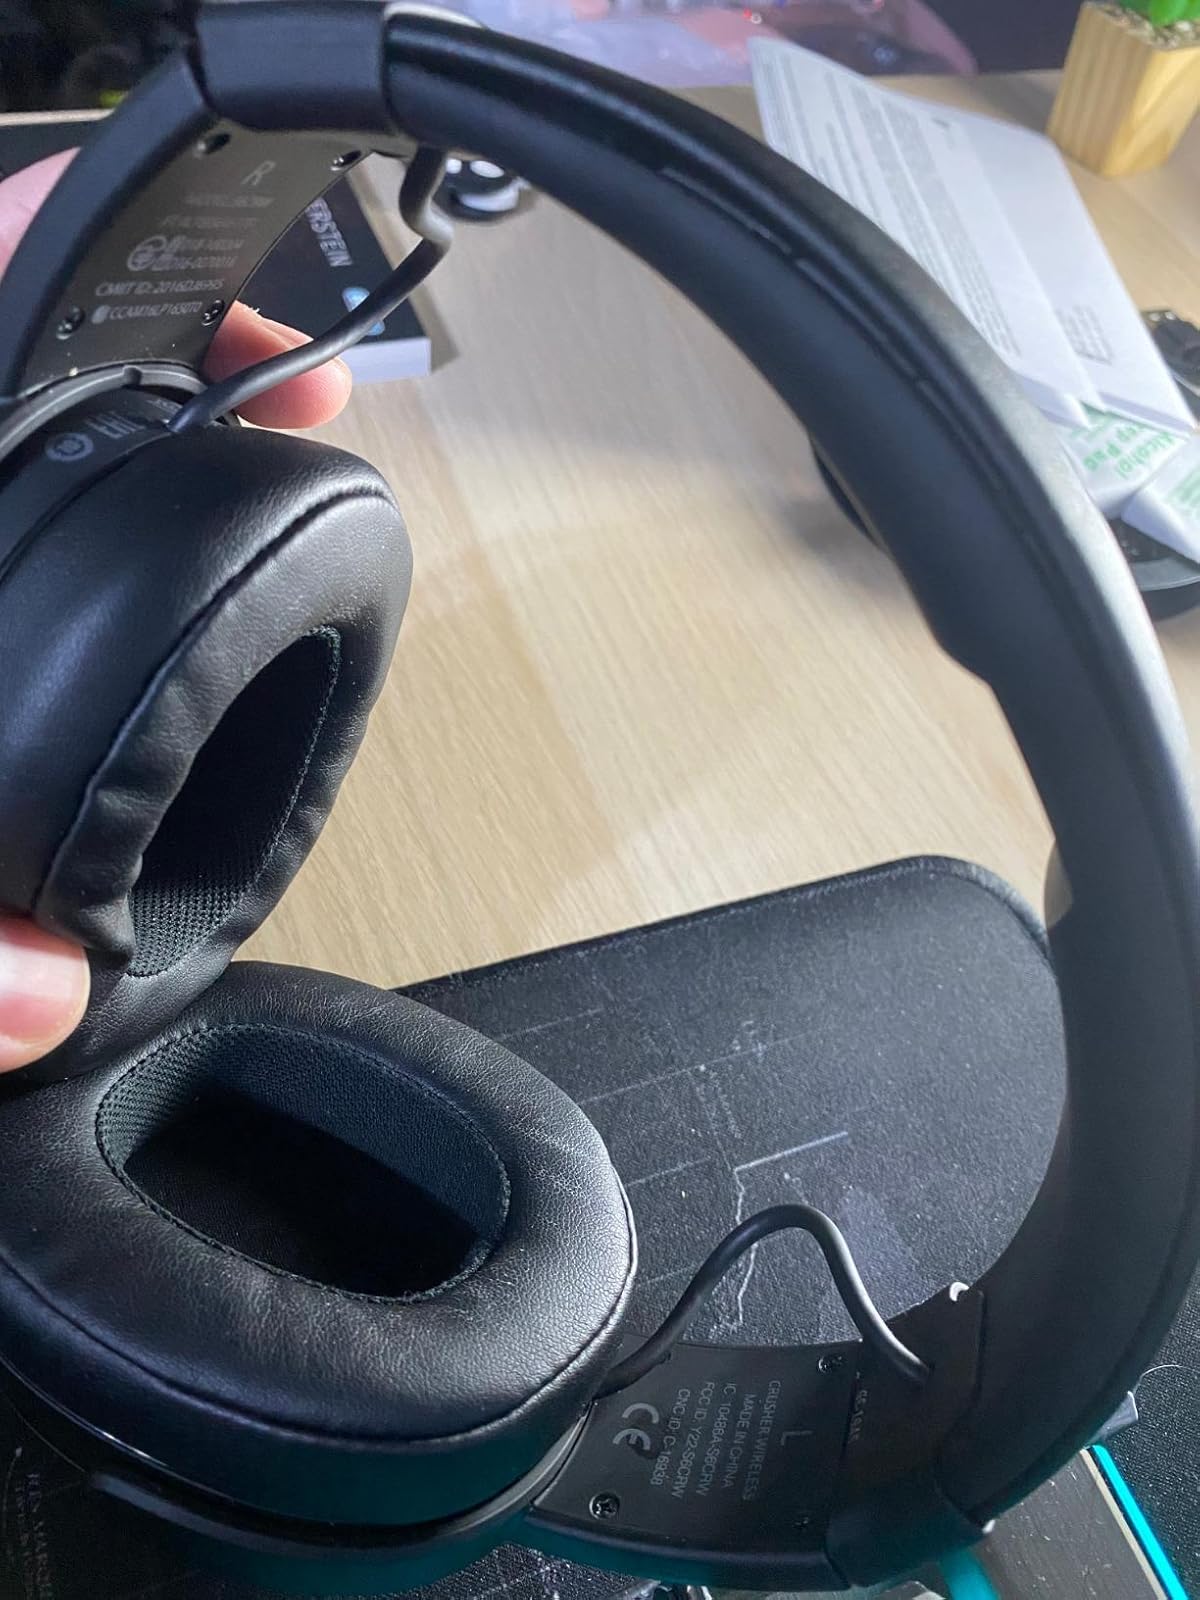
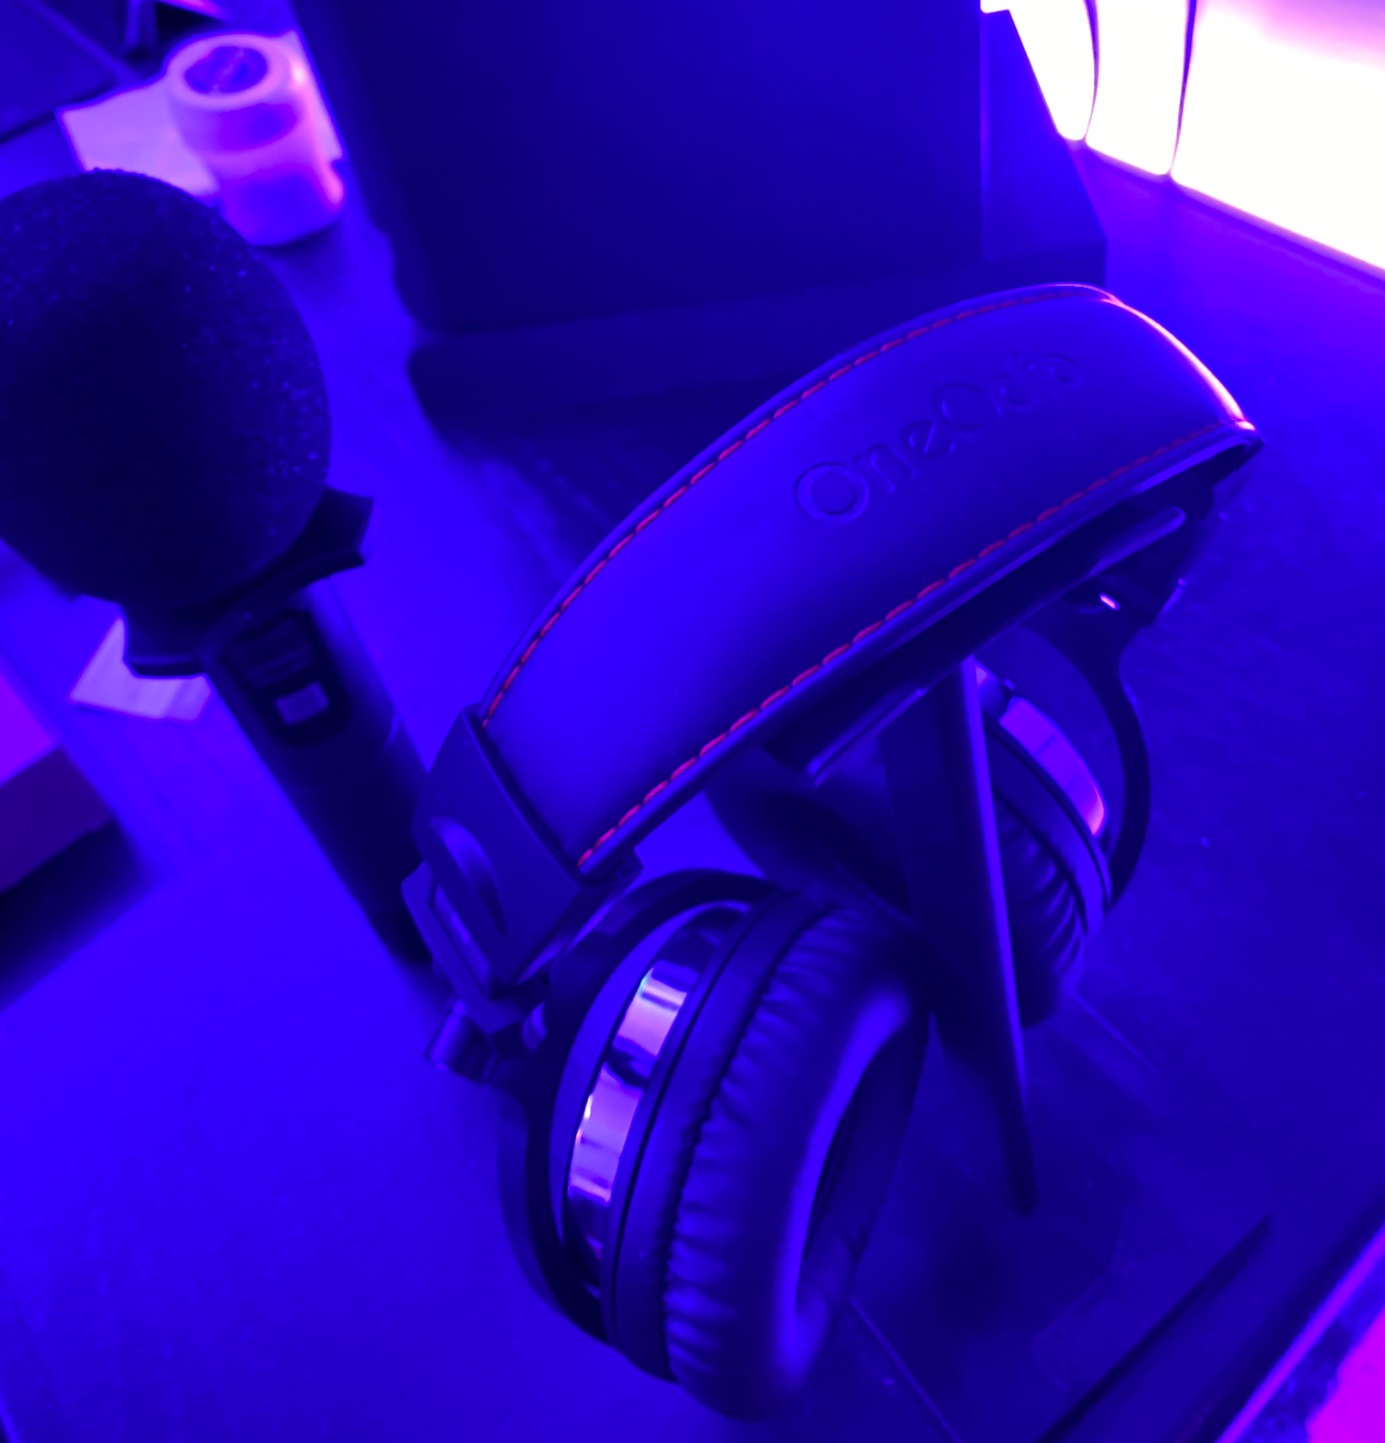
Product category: headphones
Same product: no